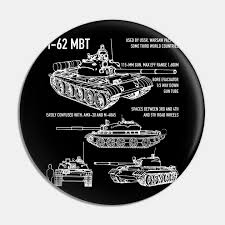
Label: T-62